History of the Dominican Republic

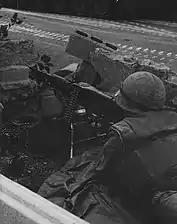
A Marine heavy machine gunner in Santo Domingo

The military government, unable to win the backing of any prominent Dominican political leaders, imposed strict censorship laws and imprisoned critics of the occupation. In 1920, U.S. authorities enacted a Land Registration Act, which broke up the "terrenos comuneros" and dispossessed thousands of peasants who lacked formal titles to the lands they occupied, while legalizing false titles held by the sugar companies.